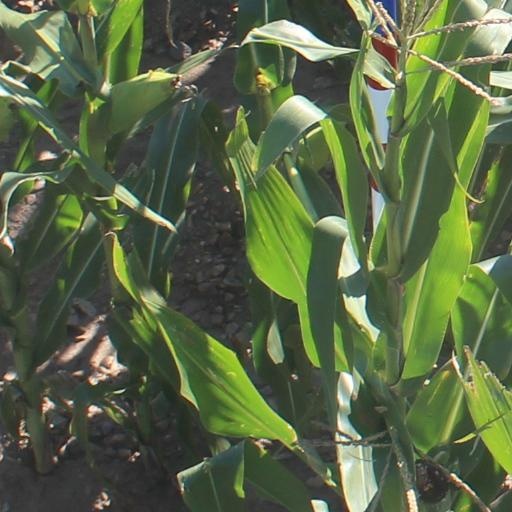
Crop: maize; corn